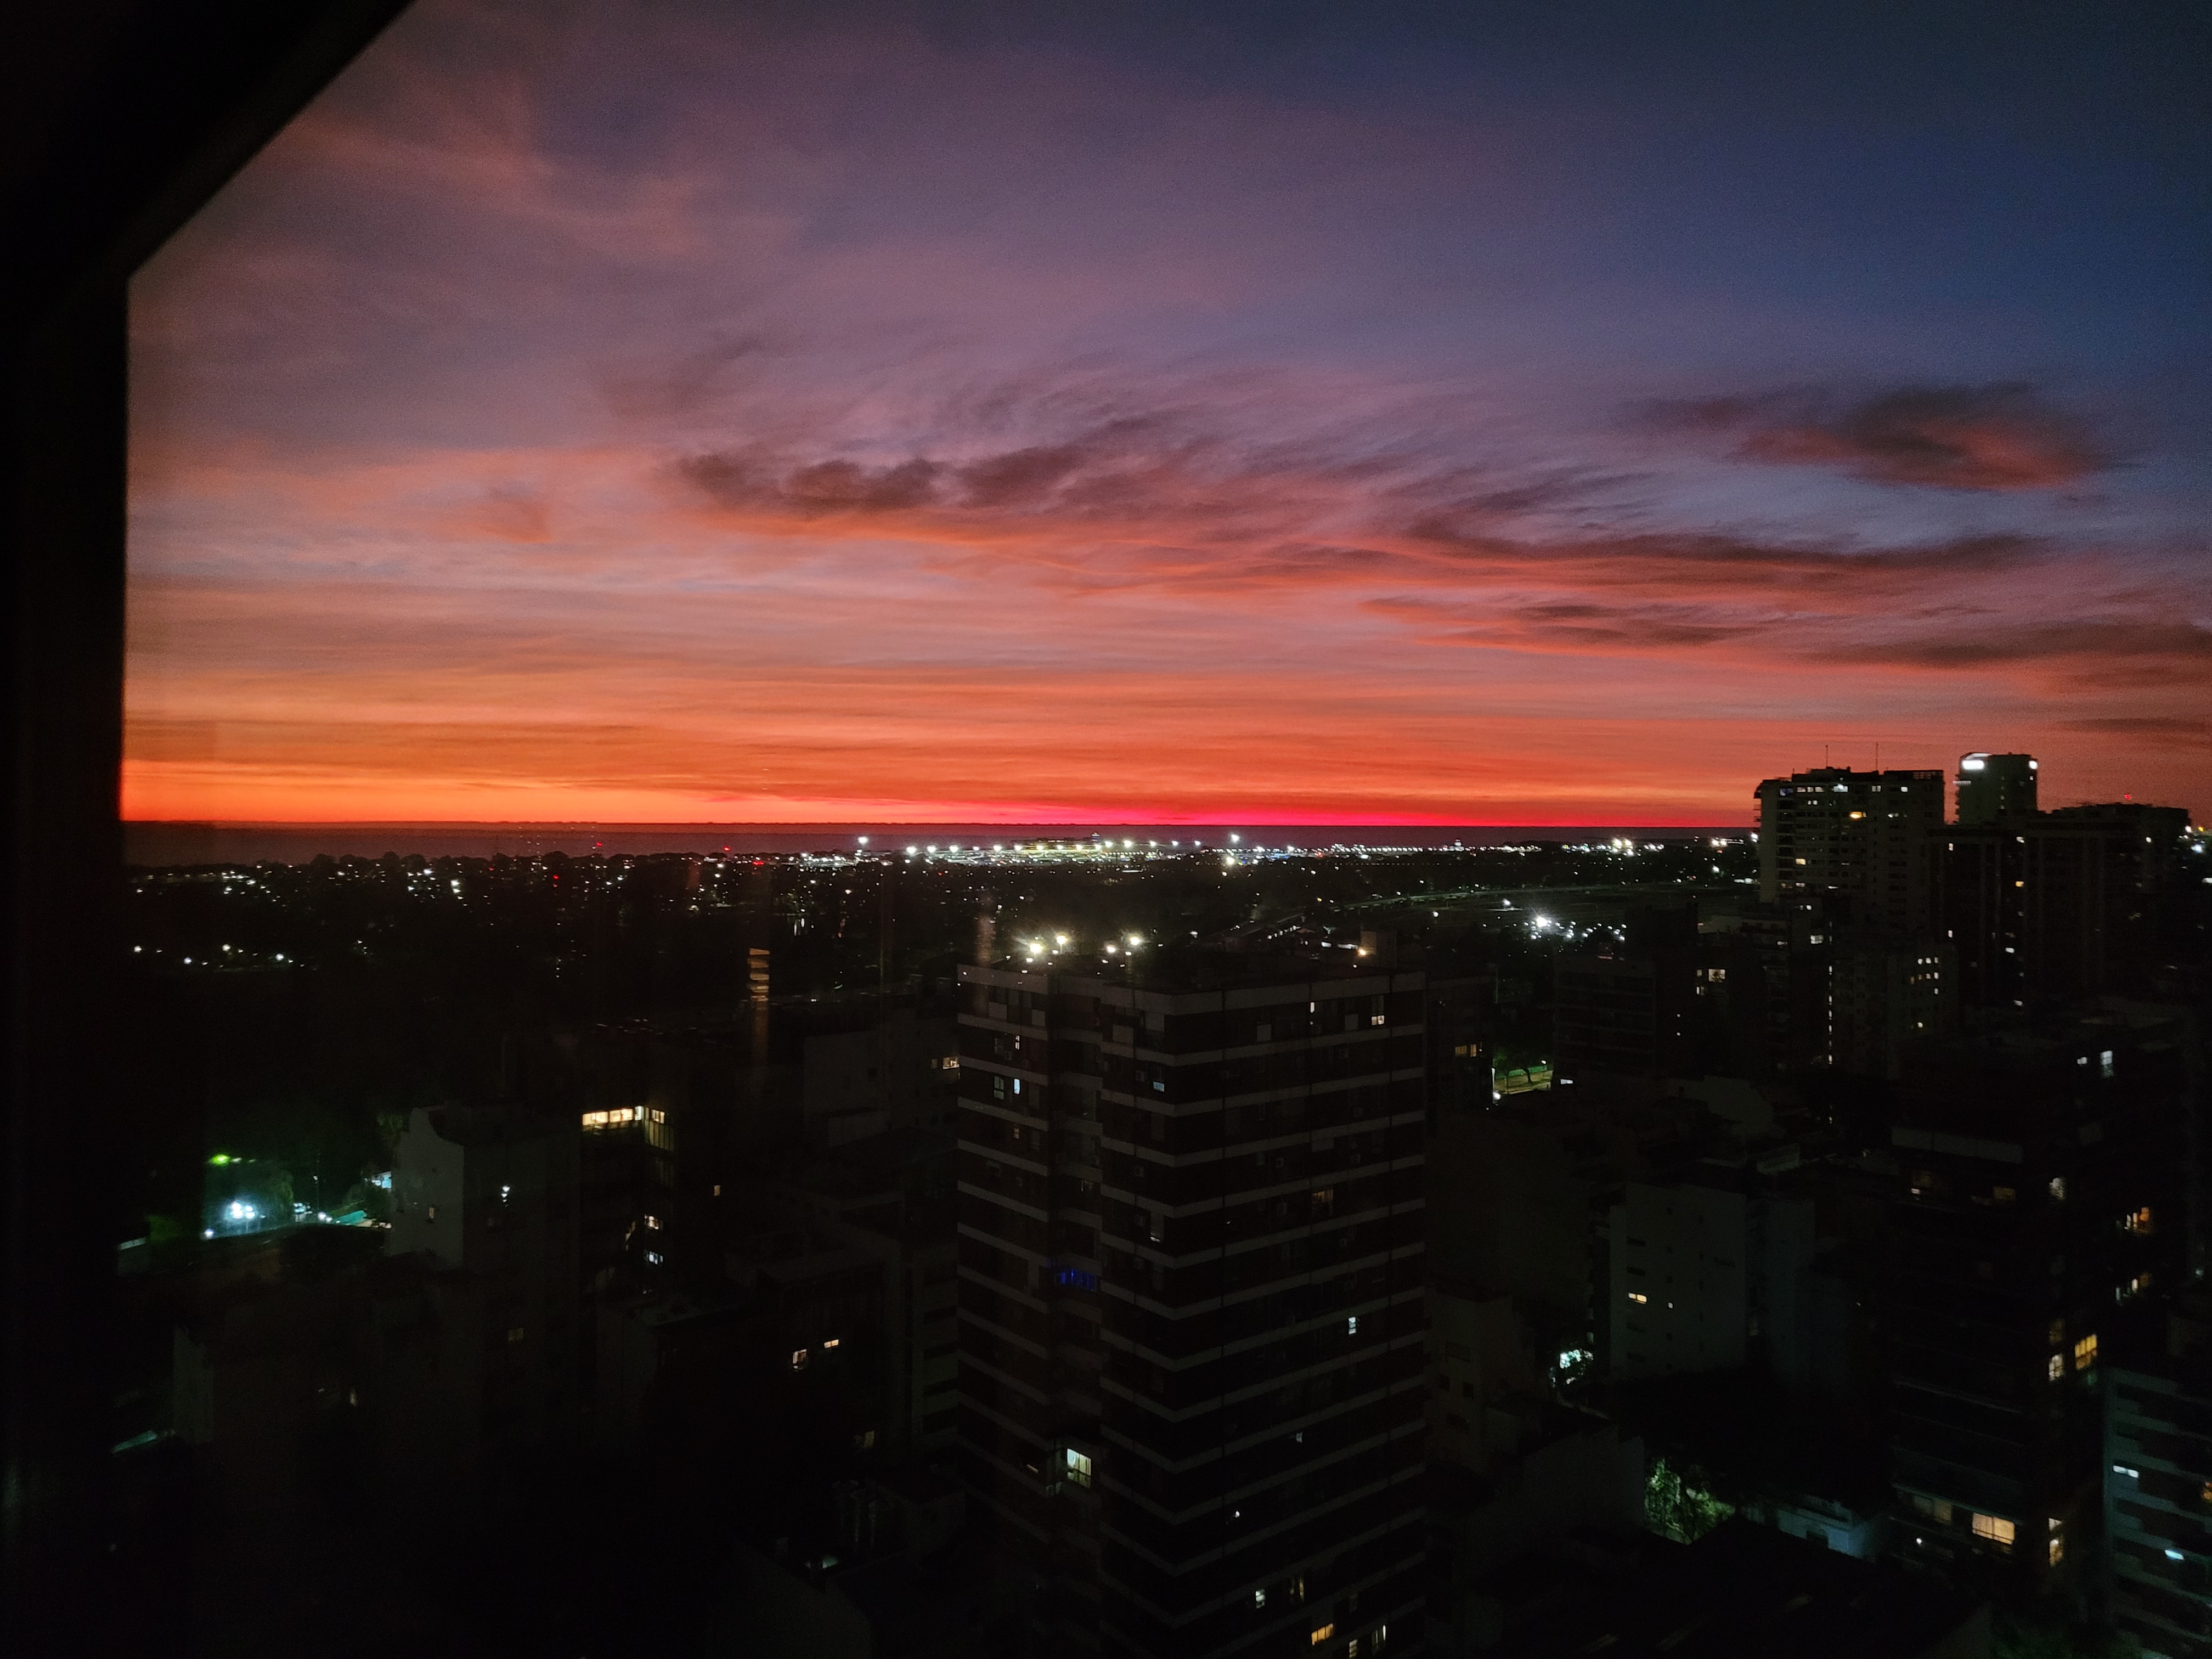
sunrise, morning, nature, cloud, sky, atmosphere, afterglow, dusk, red sky at morning, horizon, sunset, cityscape, city, tower block, landscape, Tints and shades, window, tree, metropolis, cumulus, building, darkness, condominium, evening, event, meteorological phenomenon, urban design, downtown, dawn, mixed use, magenta, apartment, skyline, night, roof